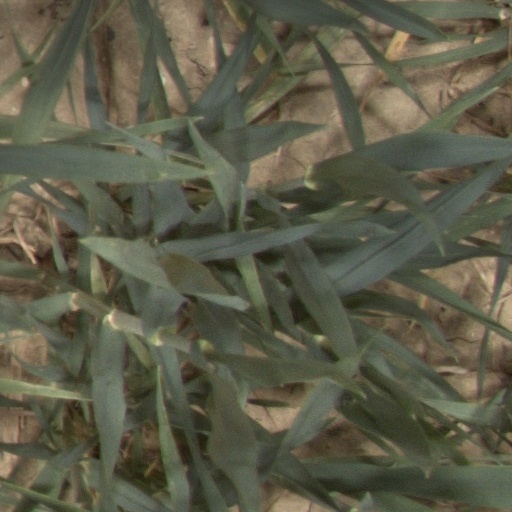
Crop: wheat